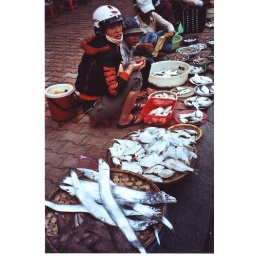
This fish seller at a street market in Danang, Vietnam was photographed in December 2008.